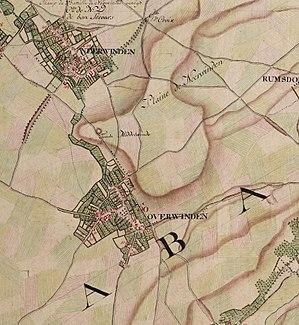
Extrait de la carte de Ferraris n° 133B
Le tumulus de Middelwinden est une tombe gallo-romaine située sur le territoire de la commune de Landen dans la province du Brabant flamand. Le tumulus est situé au nord d'Overwinden.